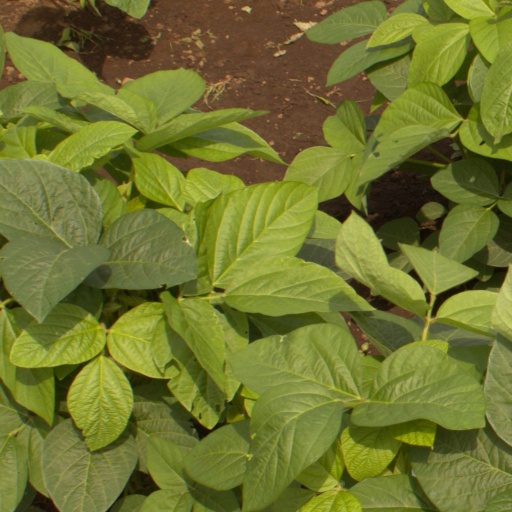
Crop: soybean